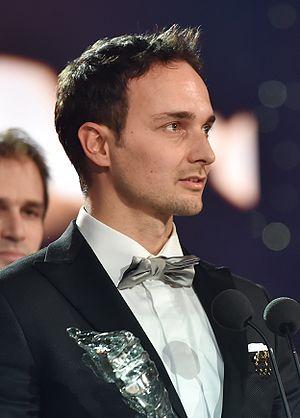
Peter Škantár est un céiste slovaque pratiquant le slalom.